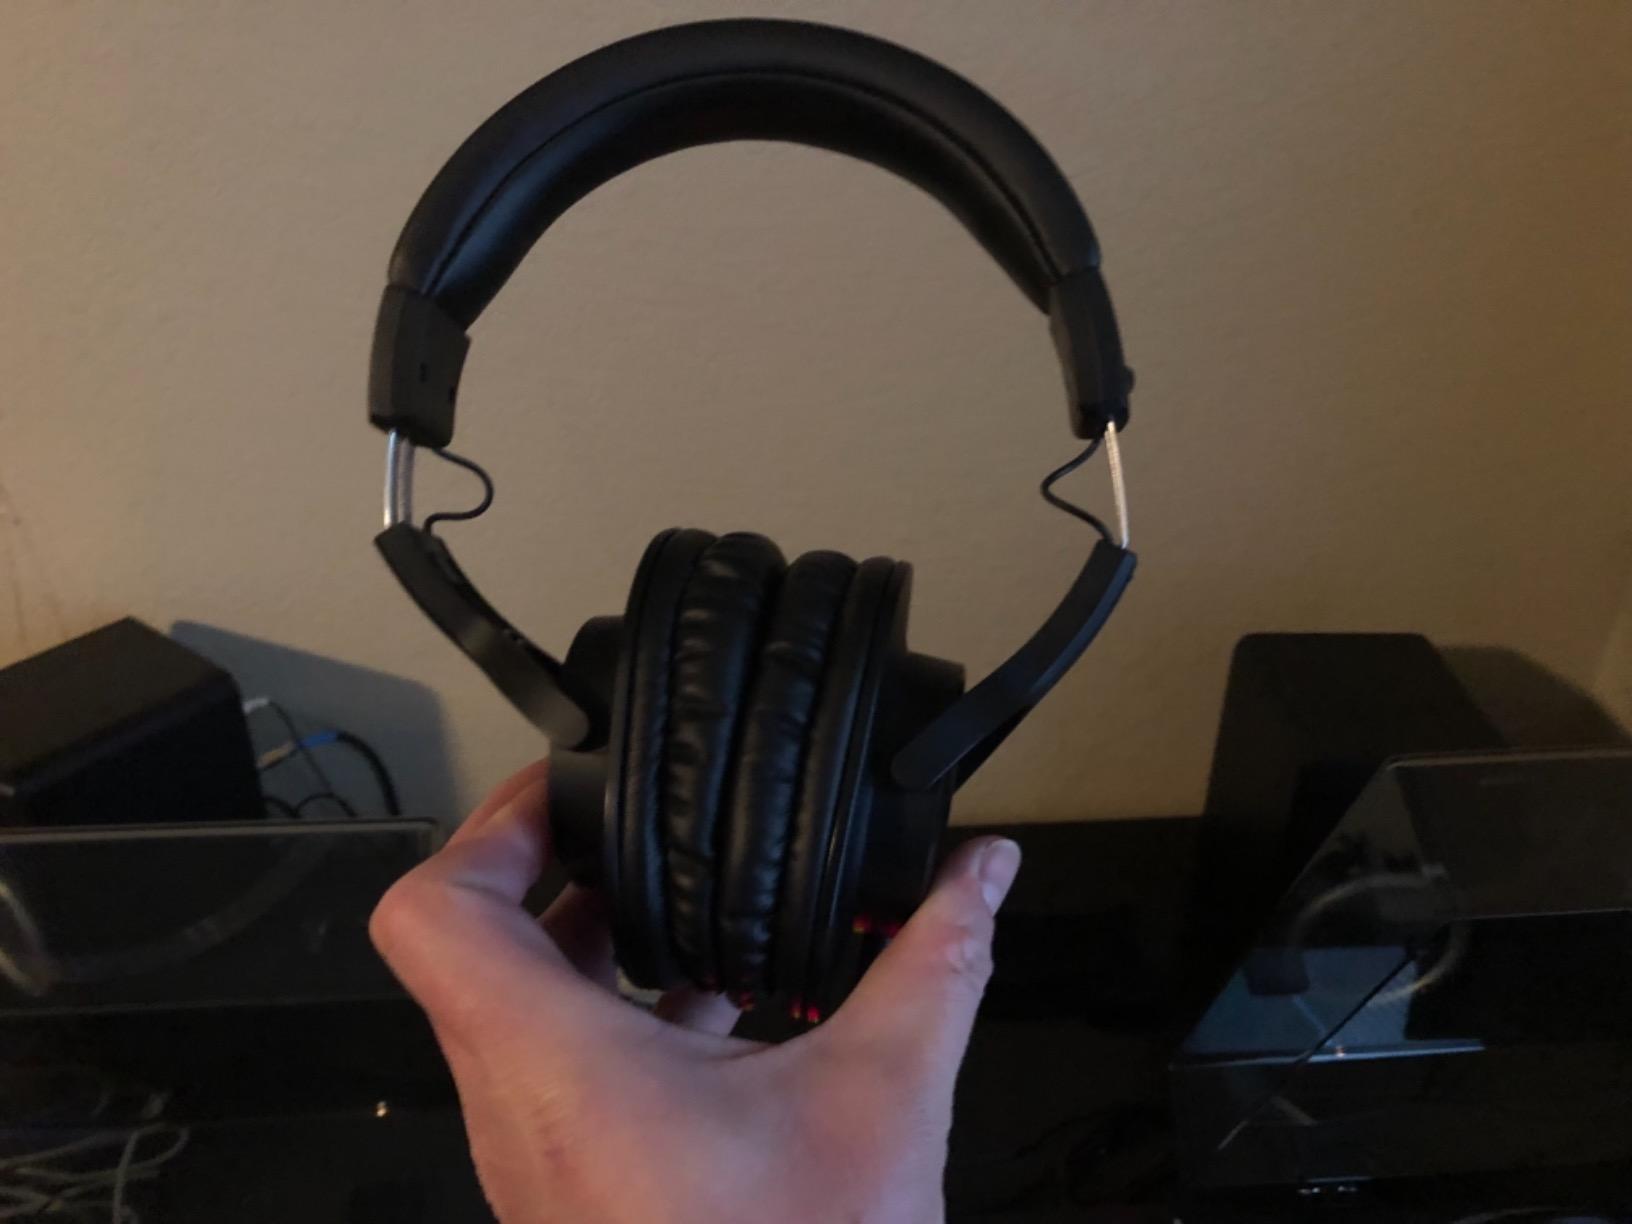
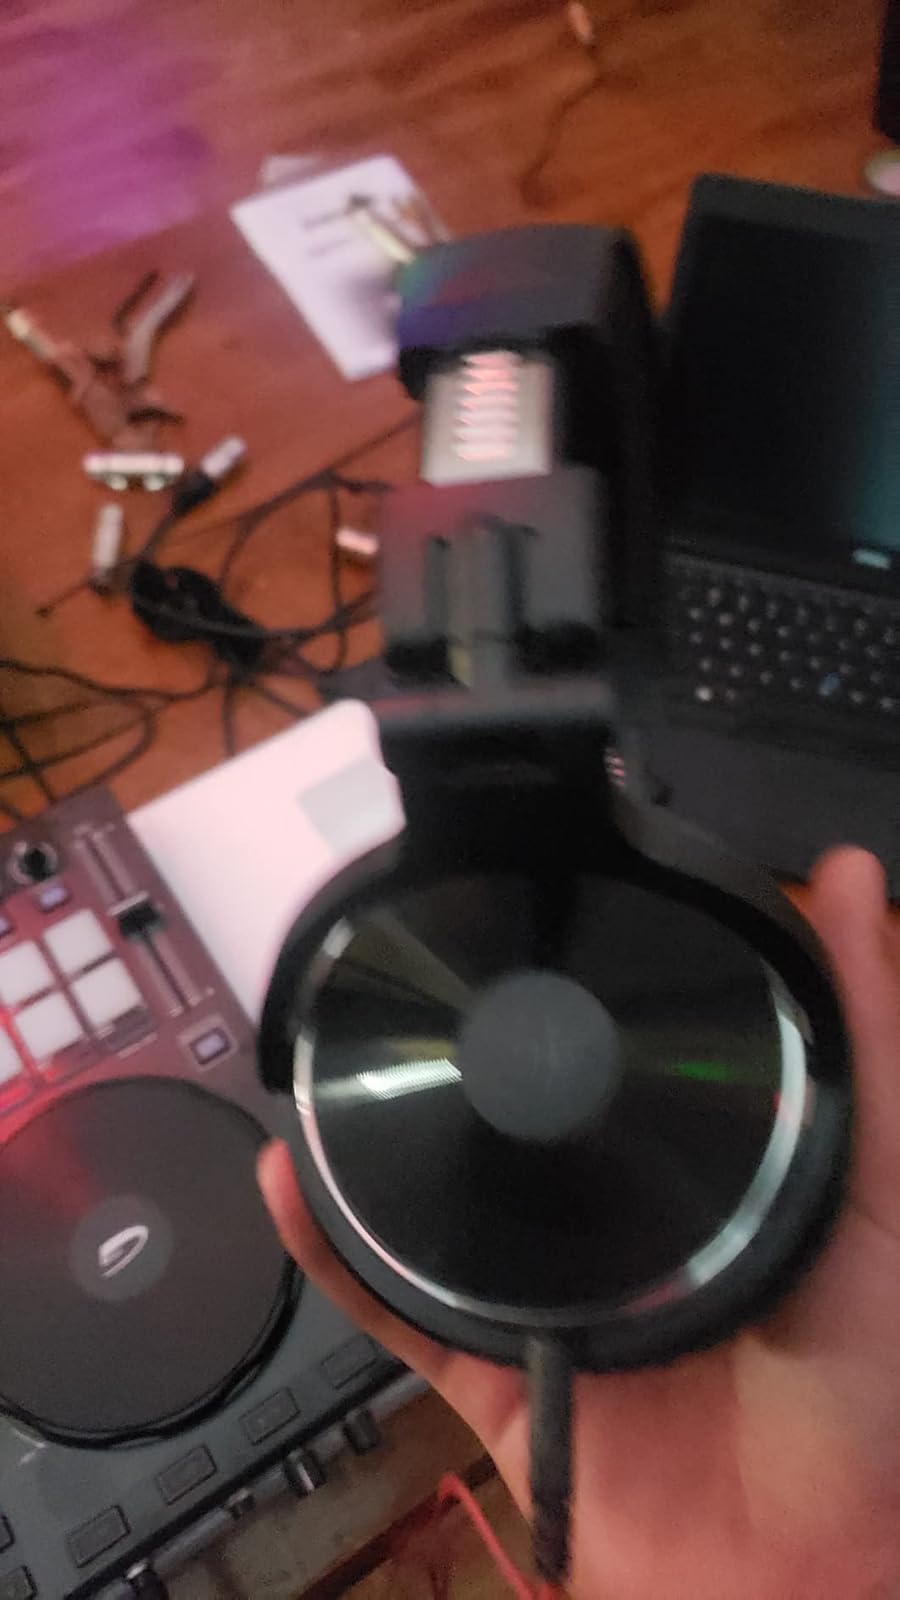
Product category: headphones
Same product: no